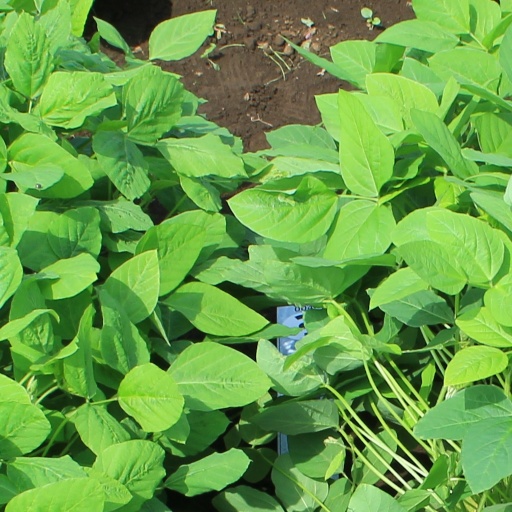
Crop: soybean